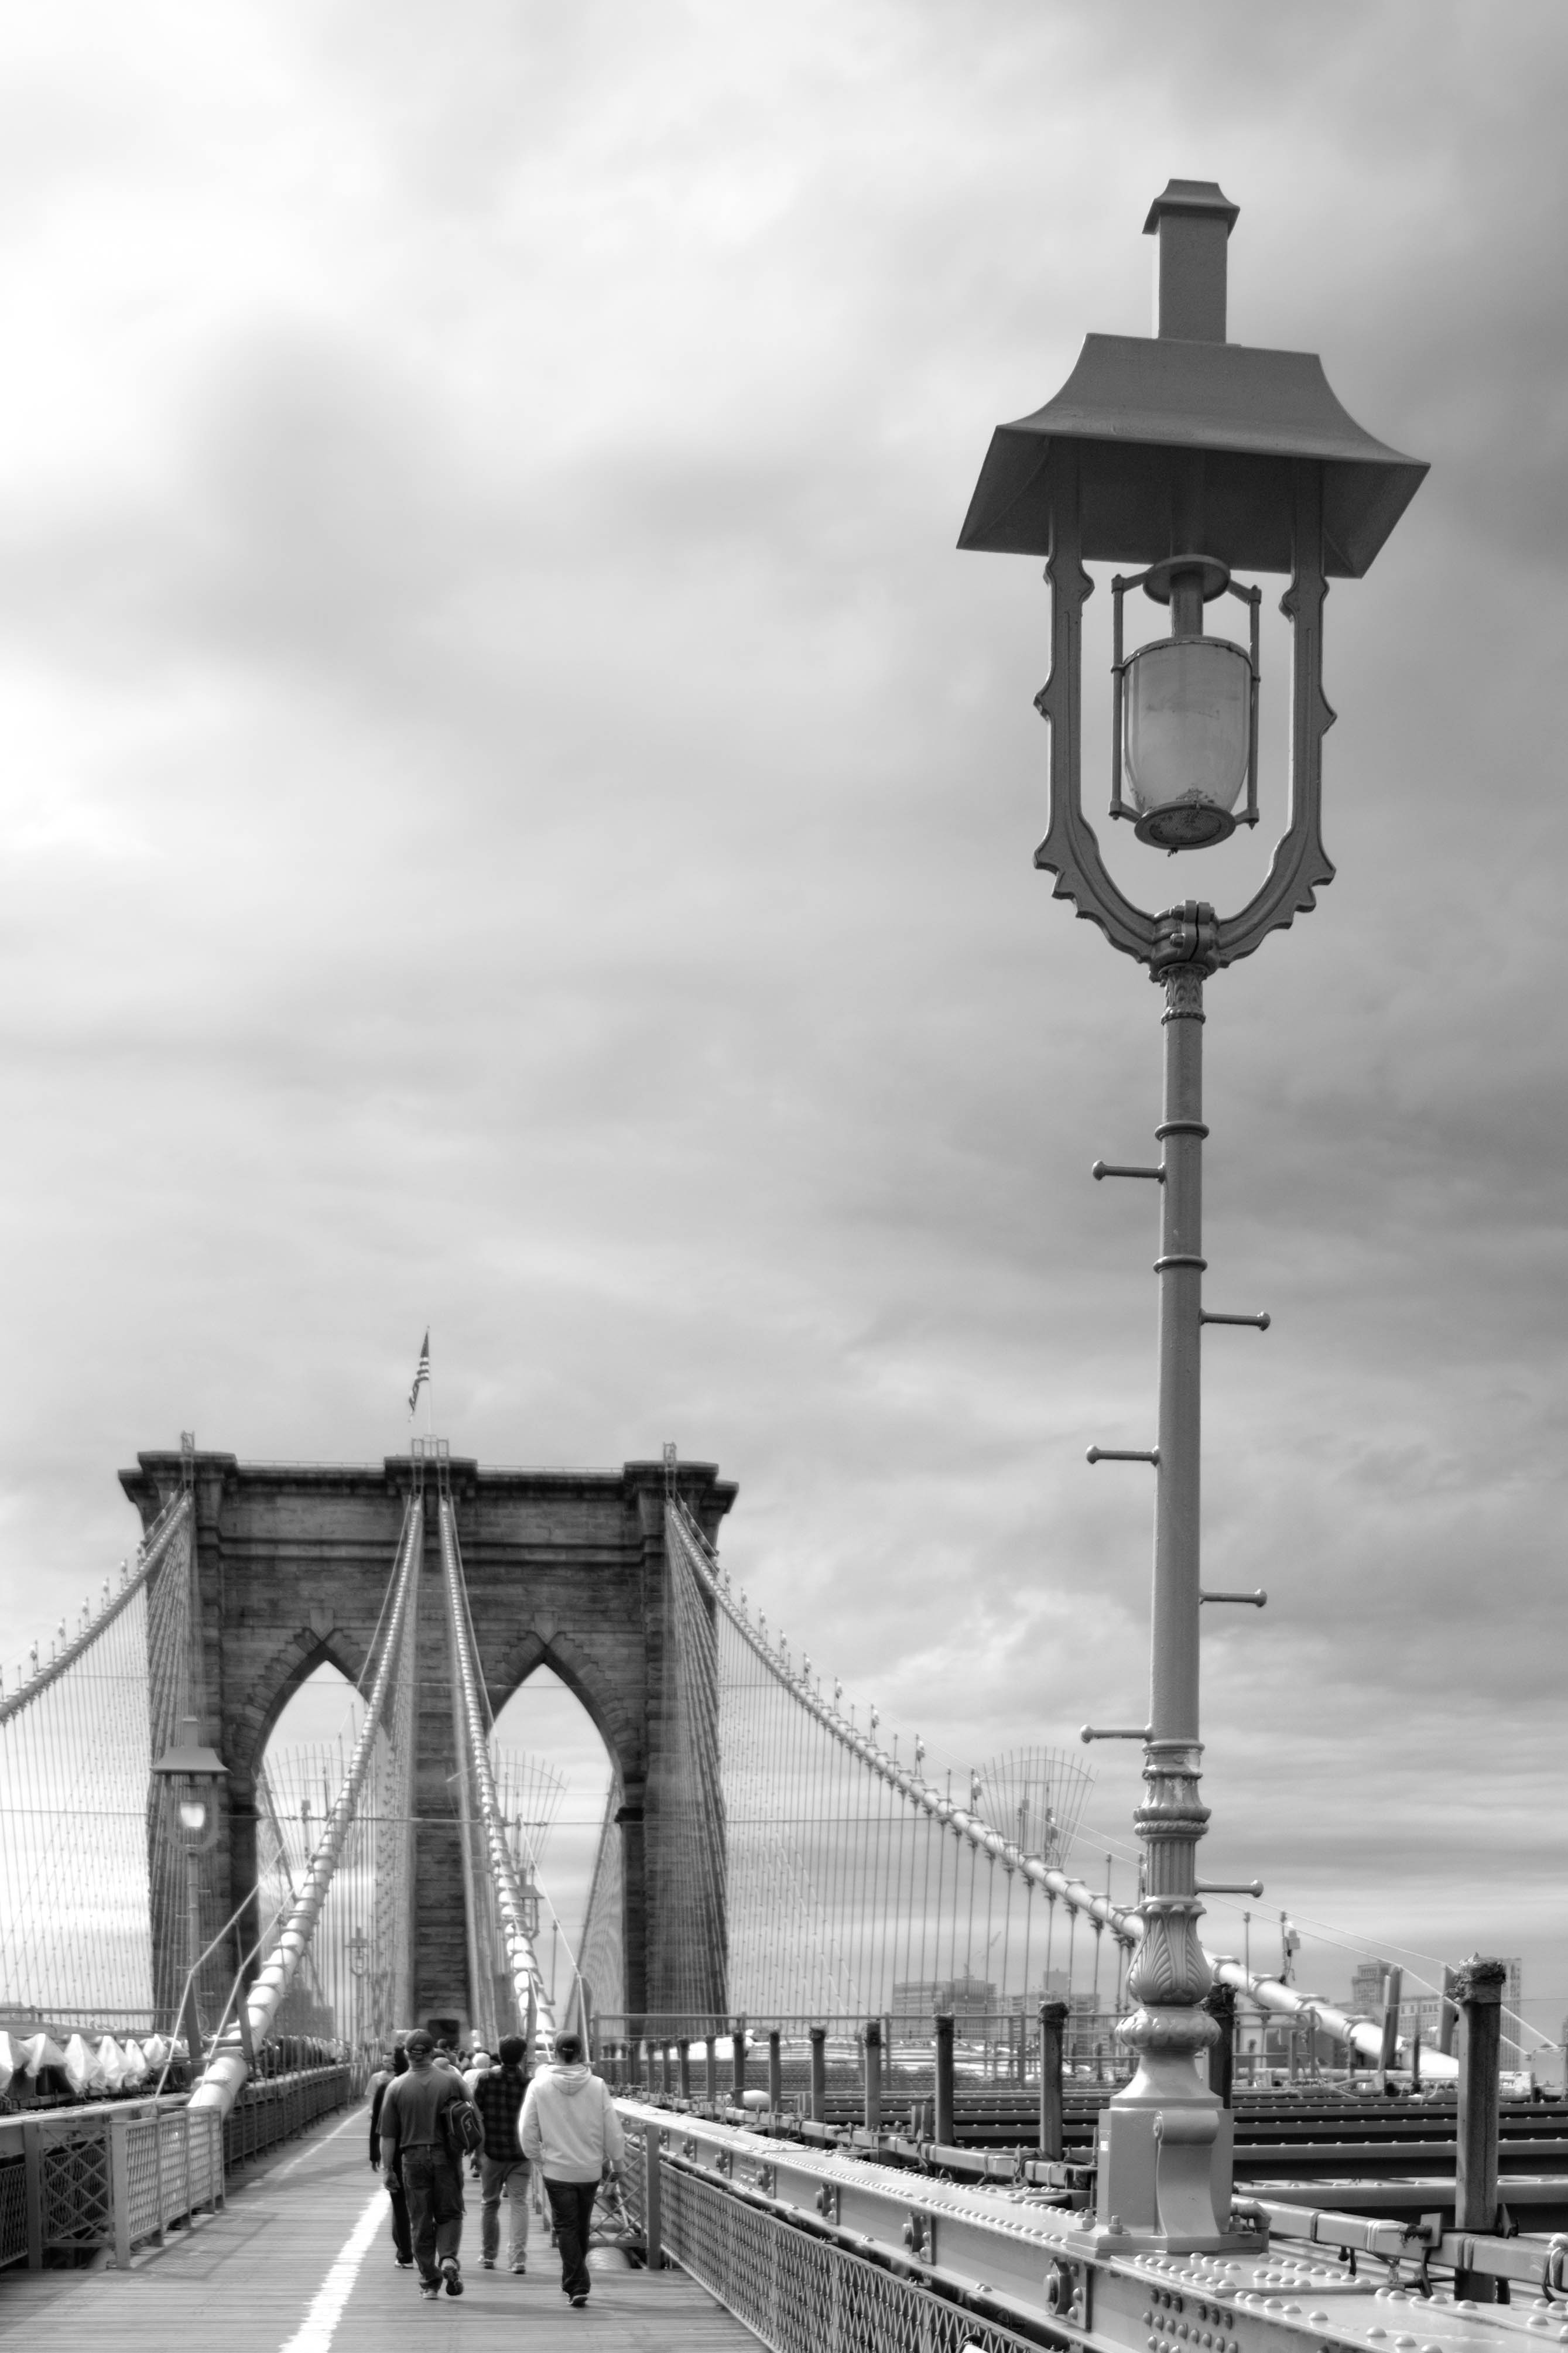
black and white, bridge, transport, tower, landmark, street light, monochrome, lighting, light fixture, monochrome photography